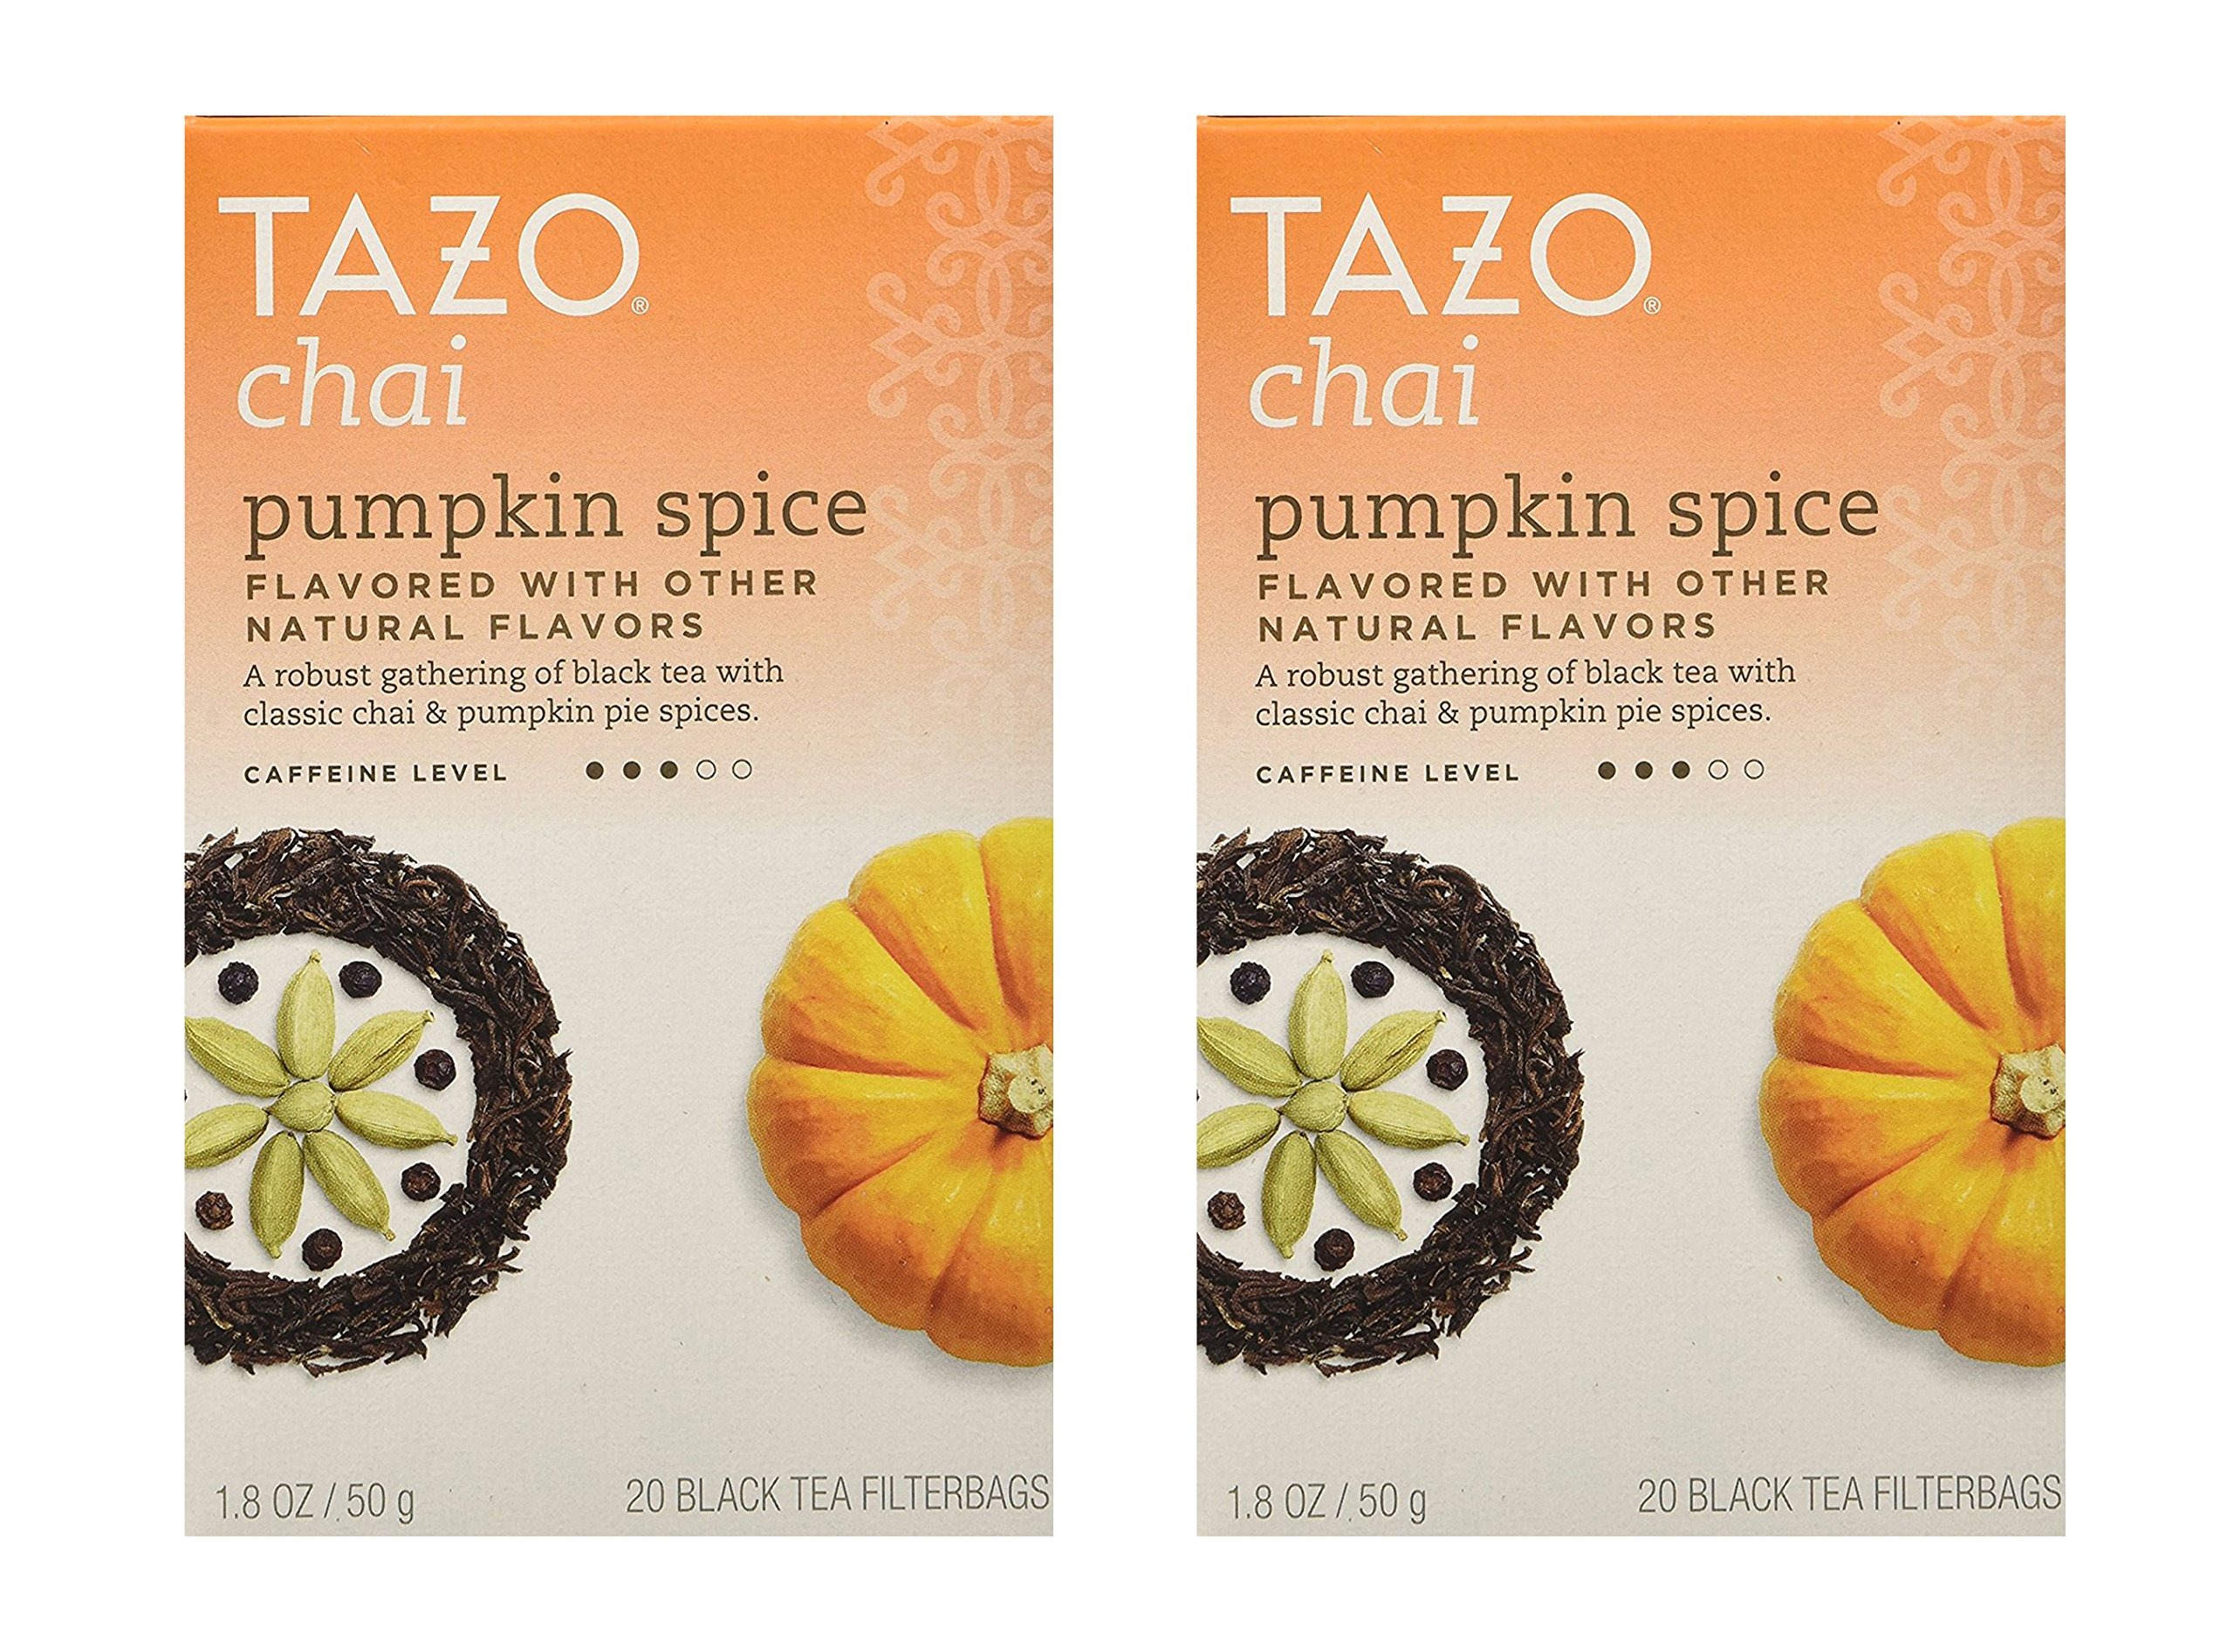
Item Name: Tazo Chai Pumpkin Spice :: Box of 20 Teabags (2 Pack)
Product Description: chai pumpkin spice
Value: 40.0
Unit: Count

Price: 12.95